Richard Swinefield

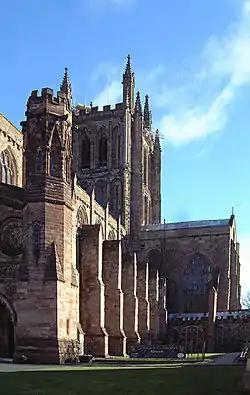
Exterior view of Hereford Cathedral, where Richard Swinefield is buried.

Richard Swinefield (or Richard de Swinfield; died 15 March 1317) was a medieval Bishop of Hereford, England. He graduated as a doctor of divinity before holding several ecclesiastical offices, including that of Archdeacon of London. As a bishop, he dedicated considerable efforts to securing the canonisation of Thomas de Cantilupe, his predecessor, for whom he had worked during his lifetime. Active in his diocese, he devoted little time to national political life. He was noted for his hostility to Jews and demanded their removal from Christian society, and ultimately, from England. He was buried in Hereford Cathedral where his memorial still stands.